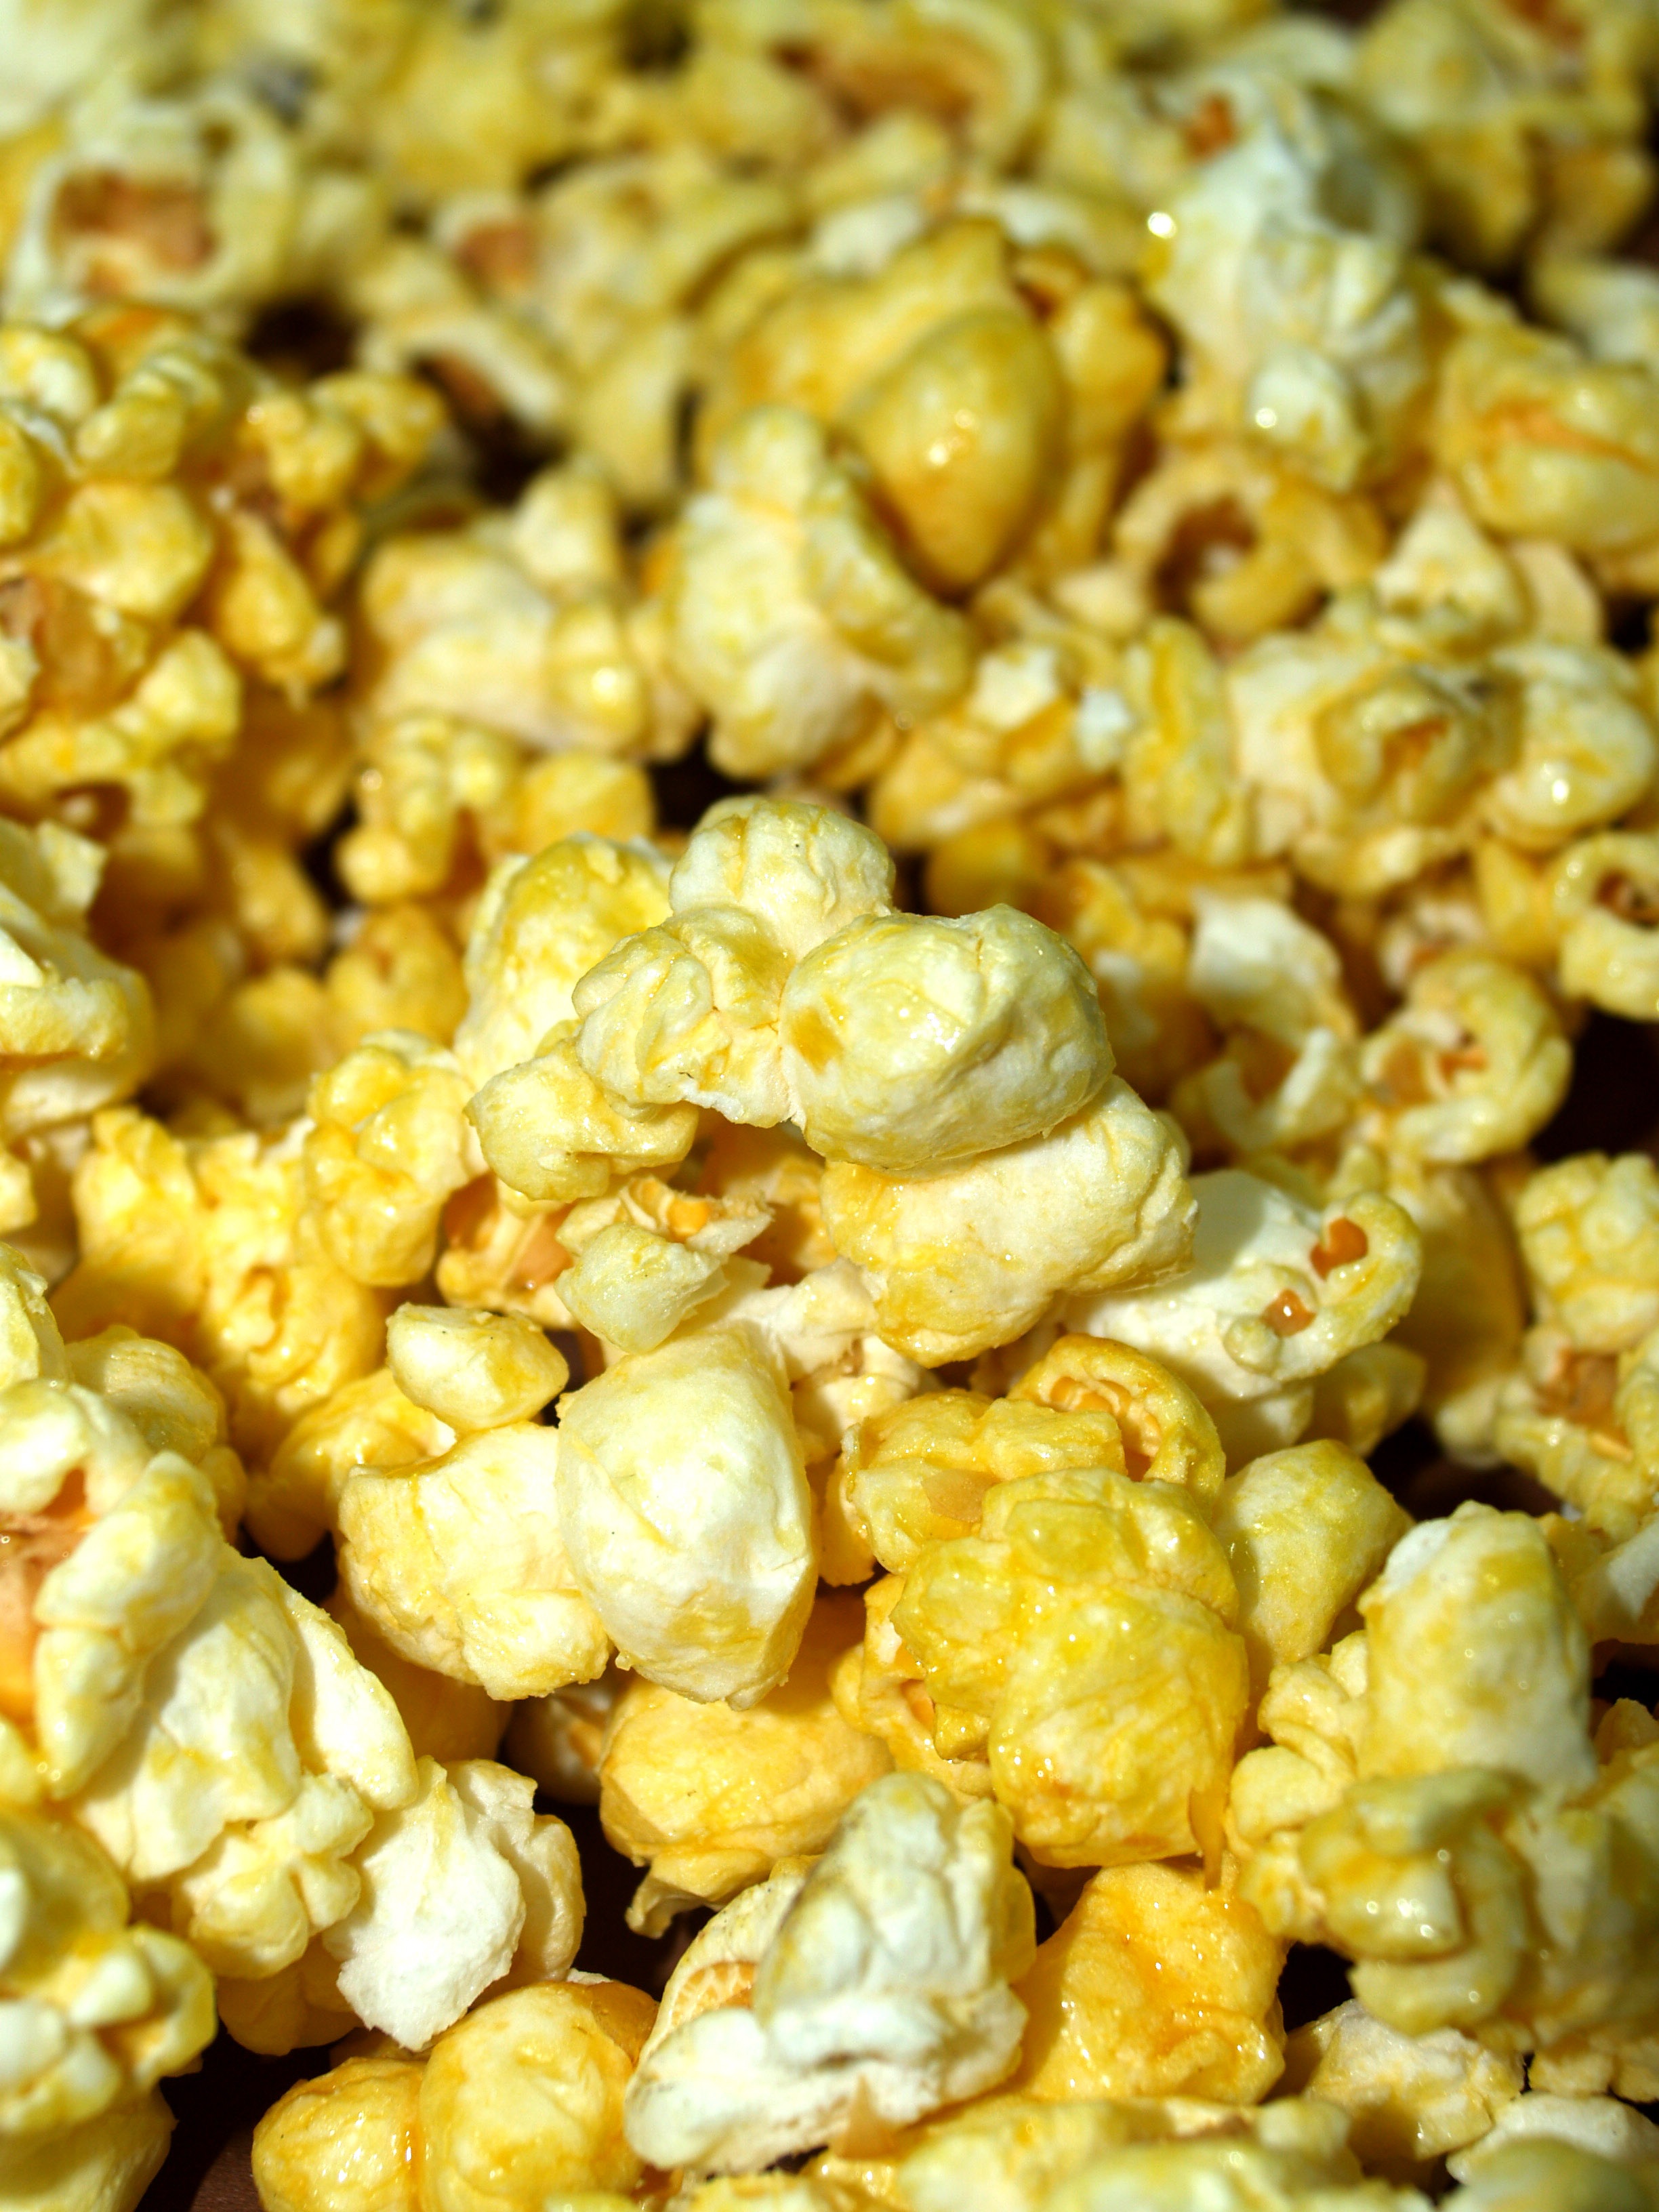
dish, meal, food, produce, color, macro, corn, bag, box, breakfast, snack, close, cuisine, delicious, popcorn, bucket, striped, cut, stripped, salty, fastfood, takeaway, pop, full, background, lovely, stripes, refreshment, vertical, big, up, cinema, cardboard, image, large, classic, icon, carton, fast, movie, vegetarian food, entertainment, pack, takeout, take out, xl, take away, cut out, jumbo, jambo, snack food, kettle corn